William Erskine Baker

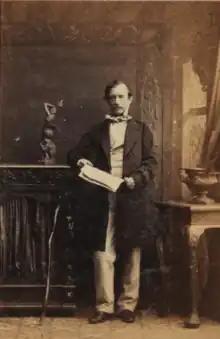
Baker in 1862

General Sir William Erskine Baker KCB (29 November 1808 – 16 December 1881) was a senior British Indian Army officer, who became Military Secretary to the India Office.